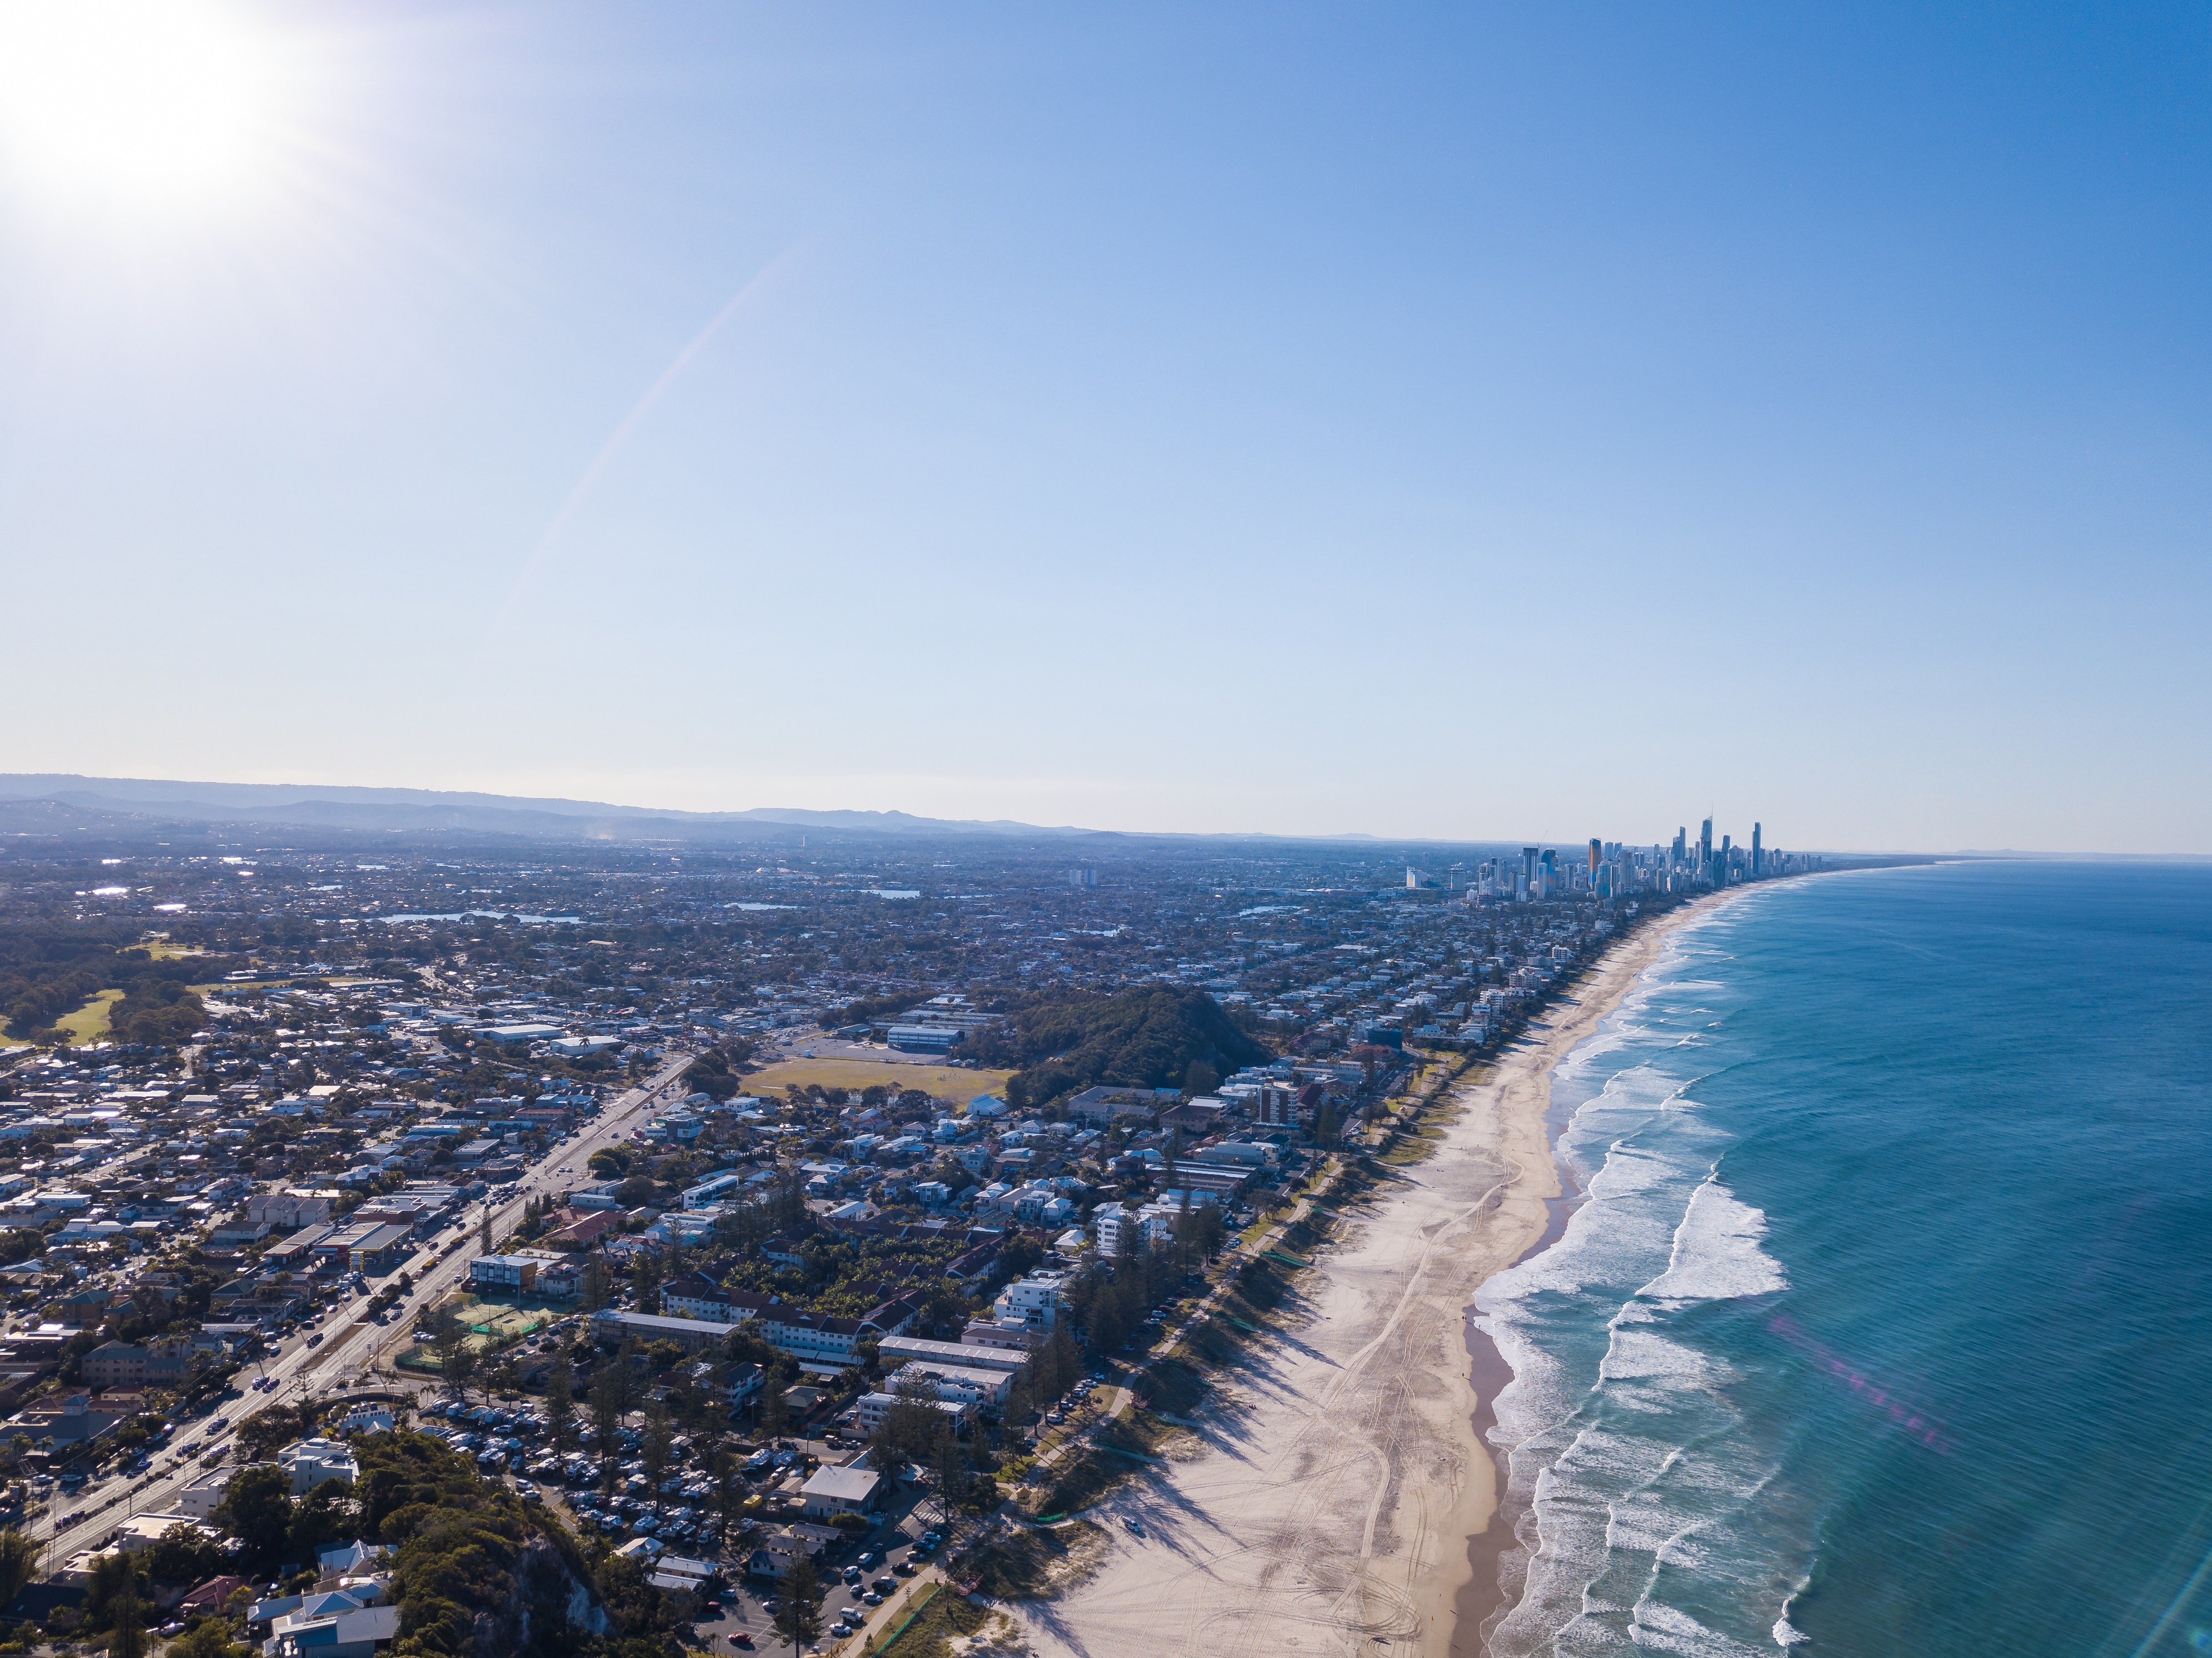
sky, aerial photography, coast, horizon, sea, urban area, ocean, daytime, shore, city, bird's eye view, photography, cloud, coastal and oceanic landforms, beach, bay, metropolitan area, vacation, cityscape, mountain, landscape, tourism, terrain, cape, winter, cliff, inlet, river, earth, panorama, promontory, world, road, hill, headland